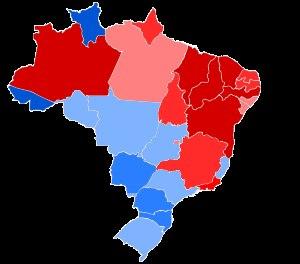
L’élection présidentielle brésilienne de 2010 se déroule les 3 et 31 octobre 2010. Elle marque la fin de la présidence de Lula da Silva qui, conformément à la Constitution brésilienne, ne peut pas se représenter pour un troisième mandat.